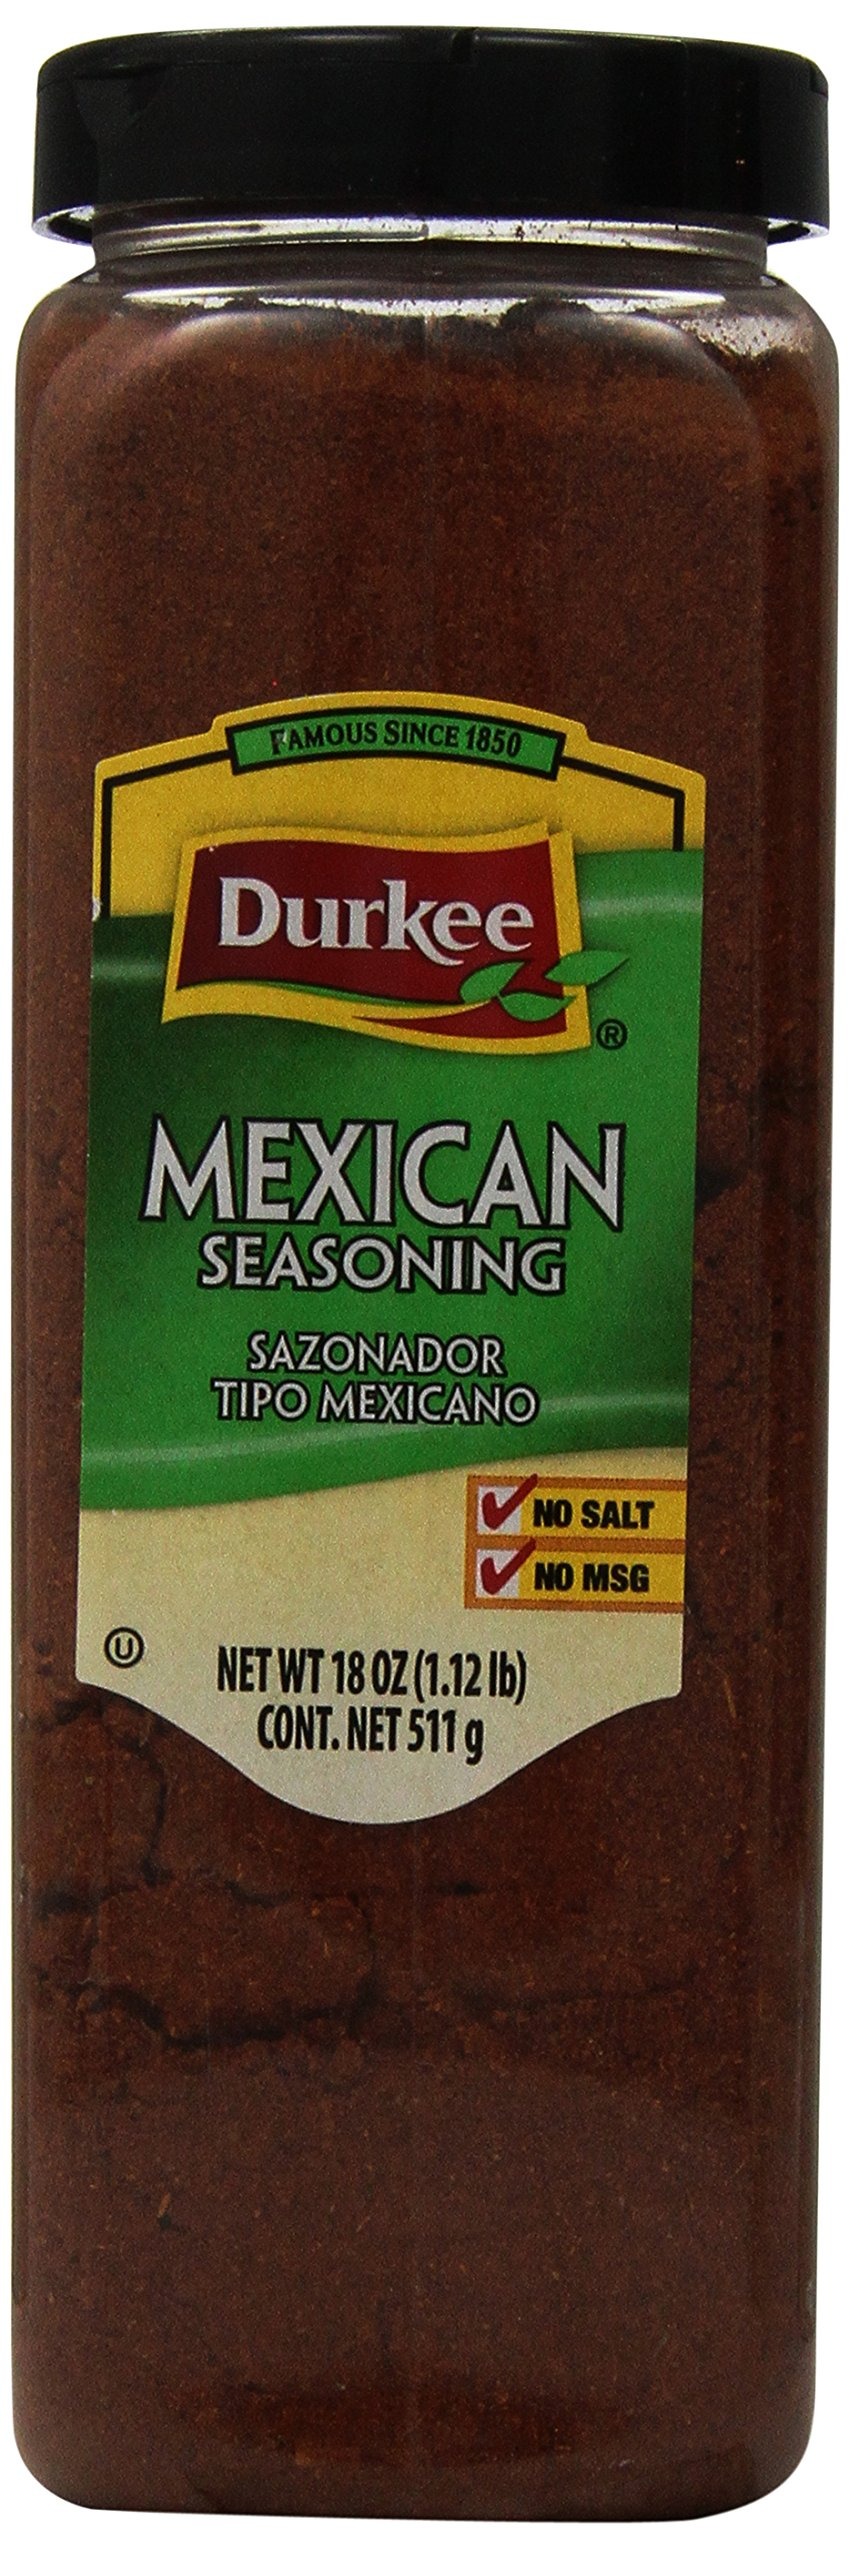
Item Name: Durkee 100% Salt Free Mexican Seasoning, 18 Ounce
Bullet Point 1: Made from only the finest ingredients
Bullet Point 2: Ground in a frozen state to preserve the shape of the flakes
Bullet Point 3: Larger, foodservice size saves you money
Value: 18.0
Unit: Ounce

Price: 31.29